Harris Teeter

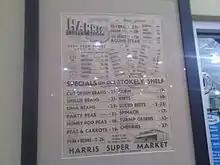
A 1950 ad for Harris Supermarkets. Displayed at Harris Teeter's store on Central Avenue in Charlotte, North Carolina (Store #097-00401).

Harris Teeter was founded by William Thomas Harris and Willis L. Teeter, two entrepreneurs who started their separate businesses during the Great Depression in Charlotte, North Carolina. Harris opened a full-service drugstore called Harris Drugs and Teeter opened Teeters Food Mart, later merging their two ventures.